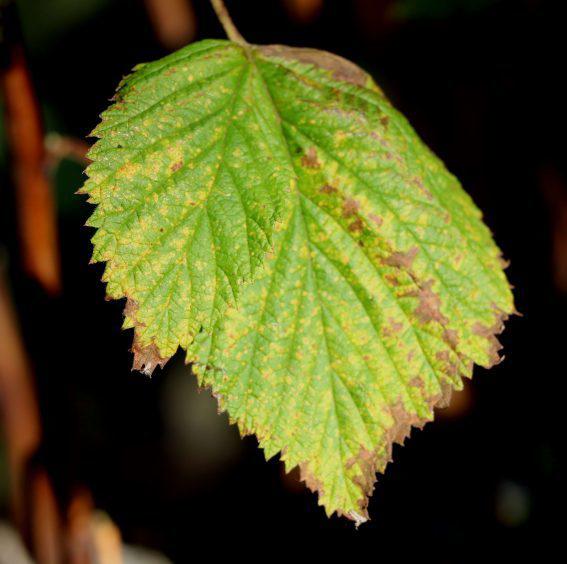
Plant: Raspberry
Disease: raspberry yellow rust